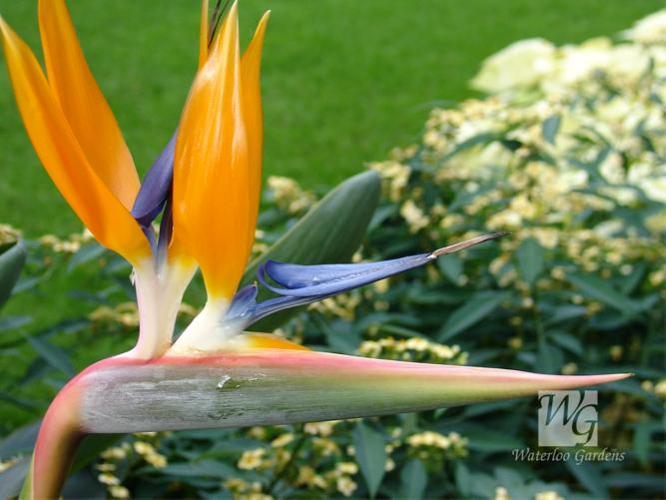
Label: bird of paradise